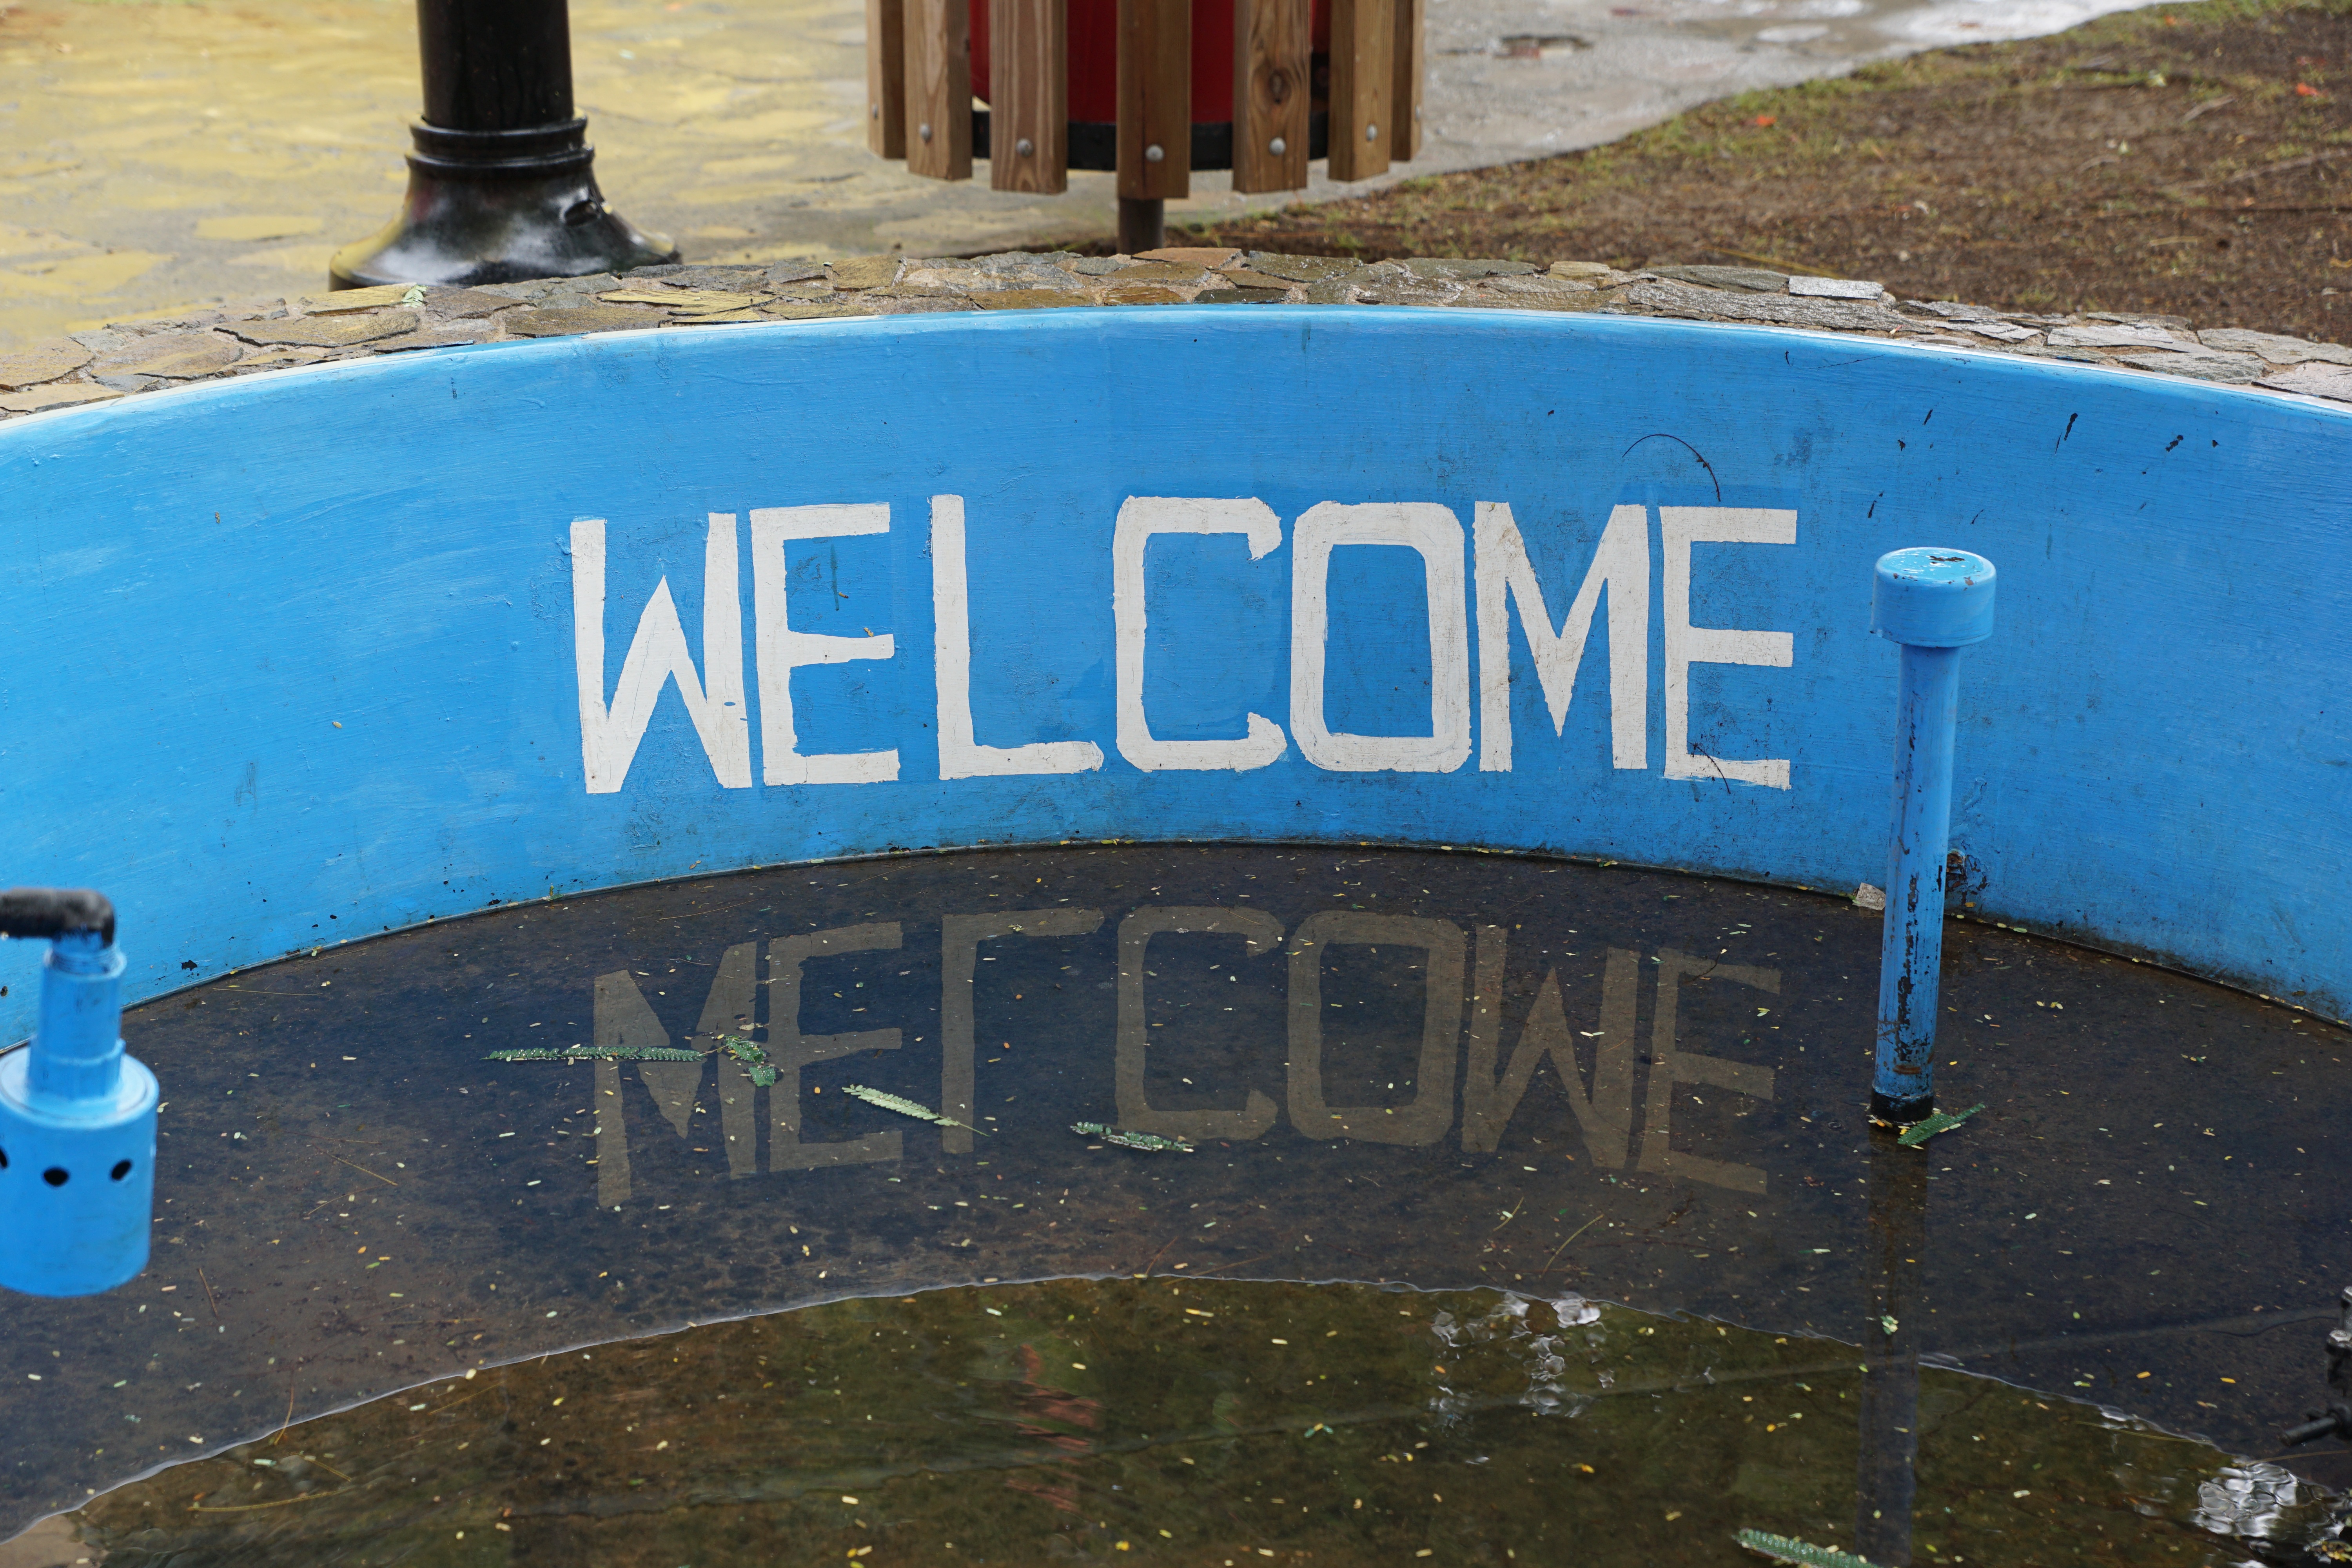
water, pool, blue, shield, welcome, urban area, atmosphere of earth